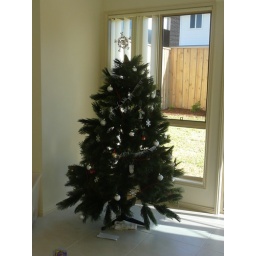
Christmas tree in new house